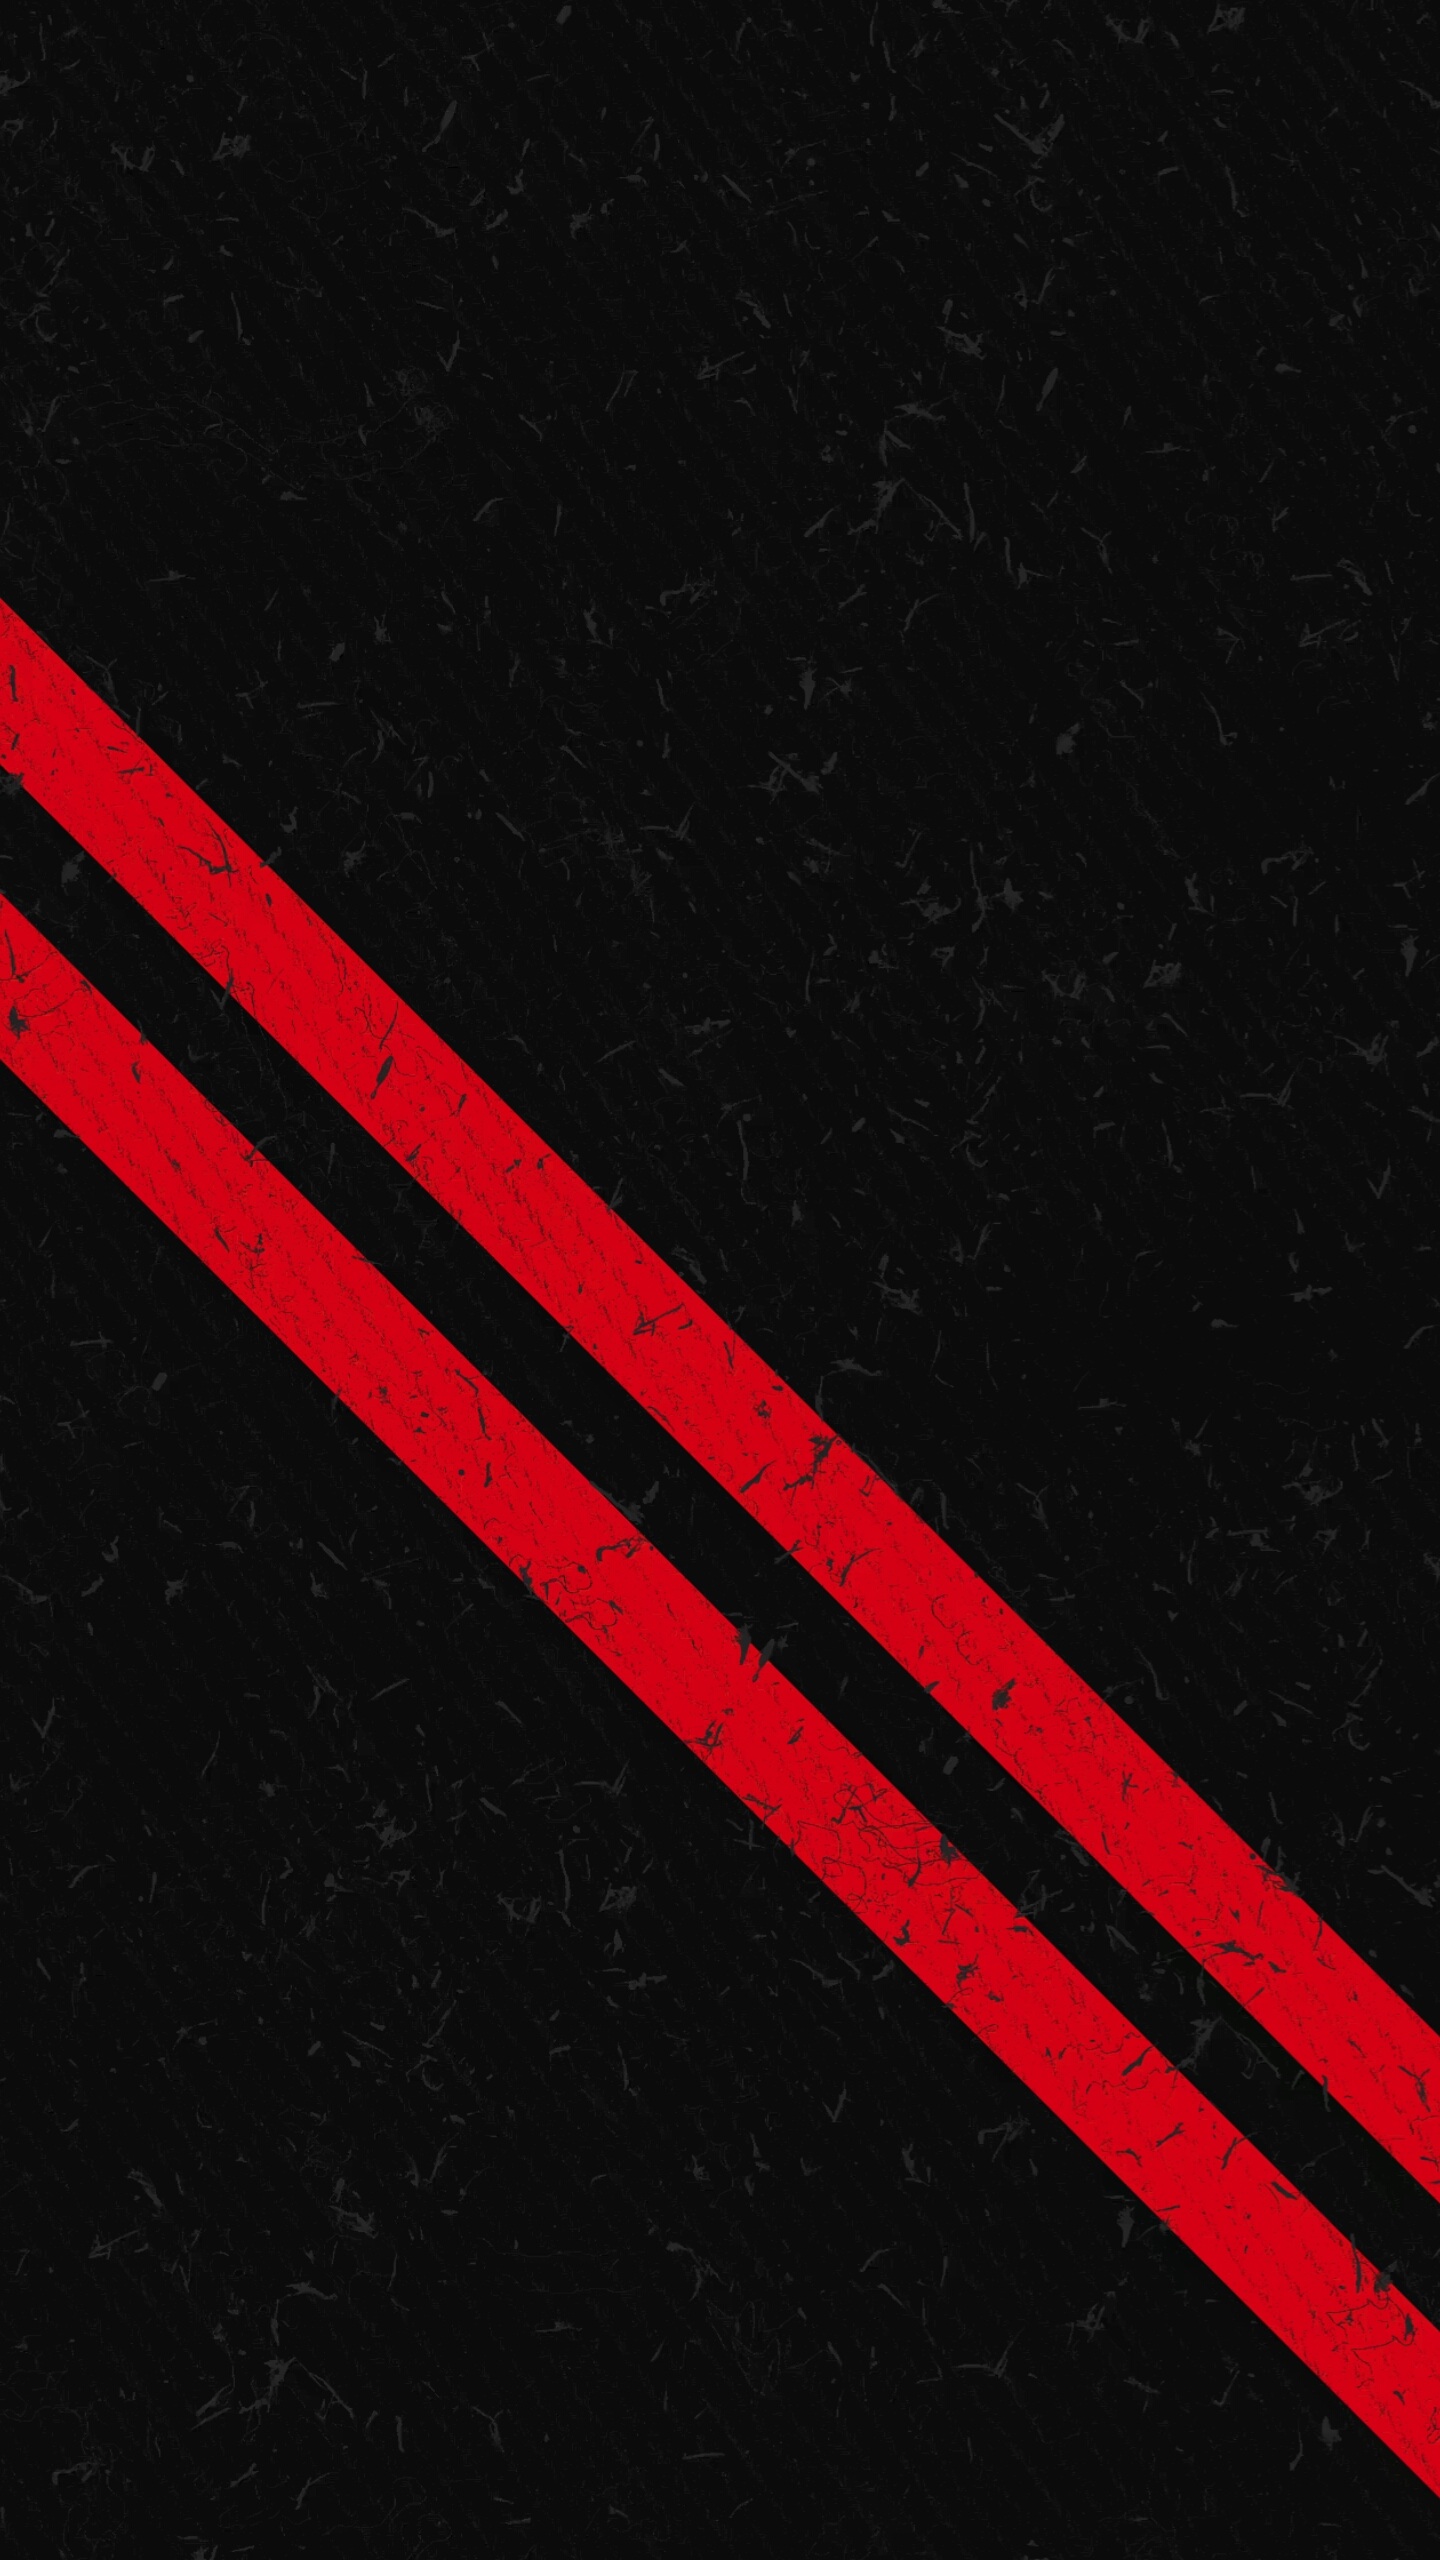
pattern, line, red, black, circle, brand, font, shape